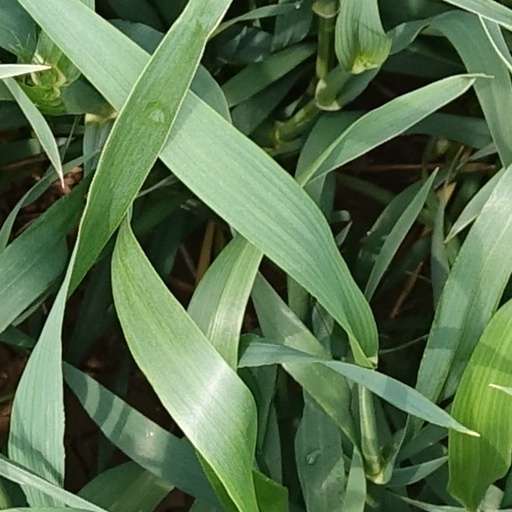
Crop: wheat